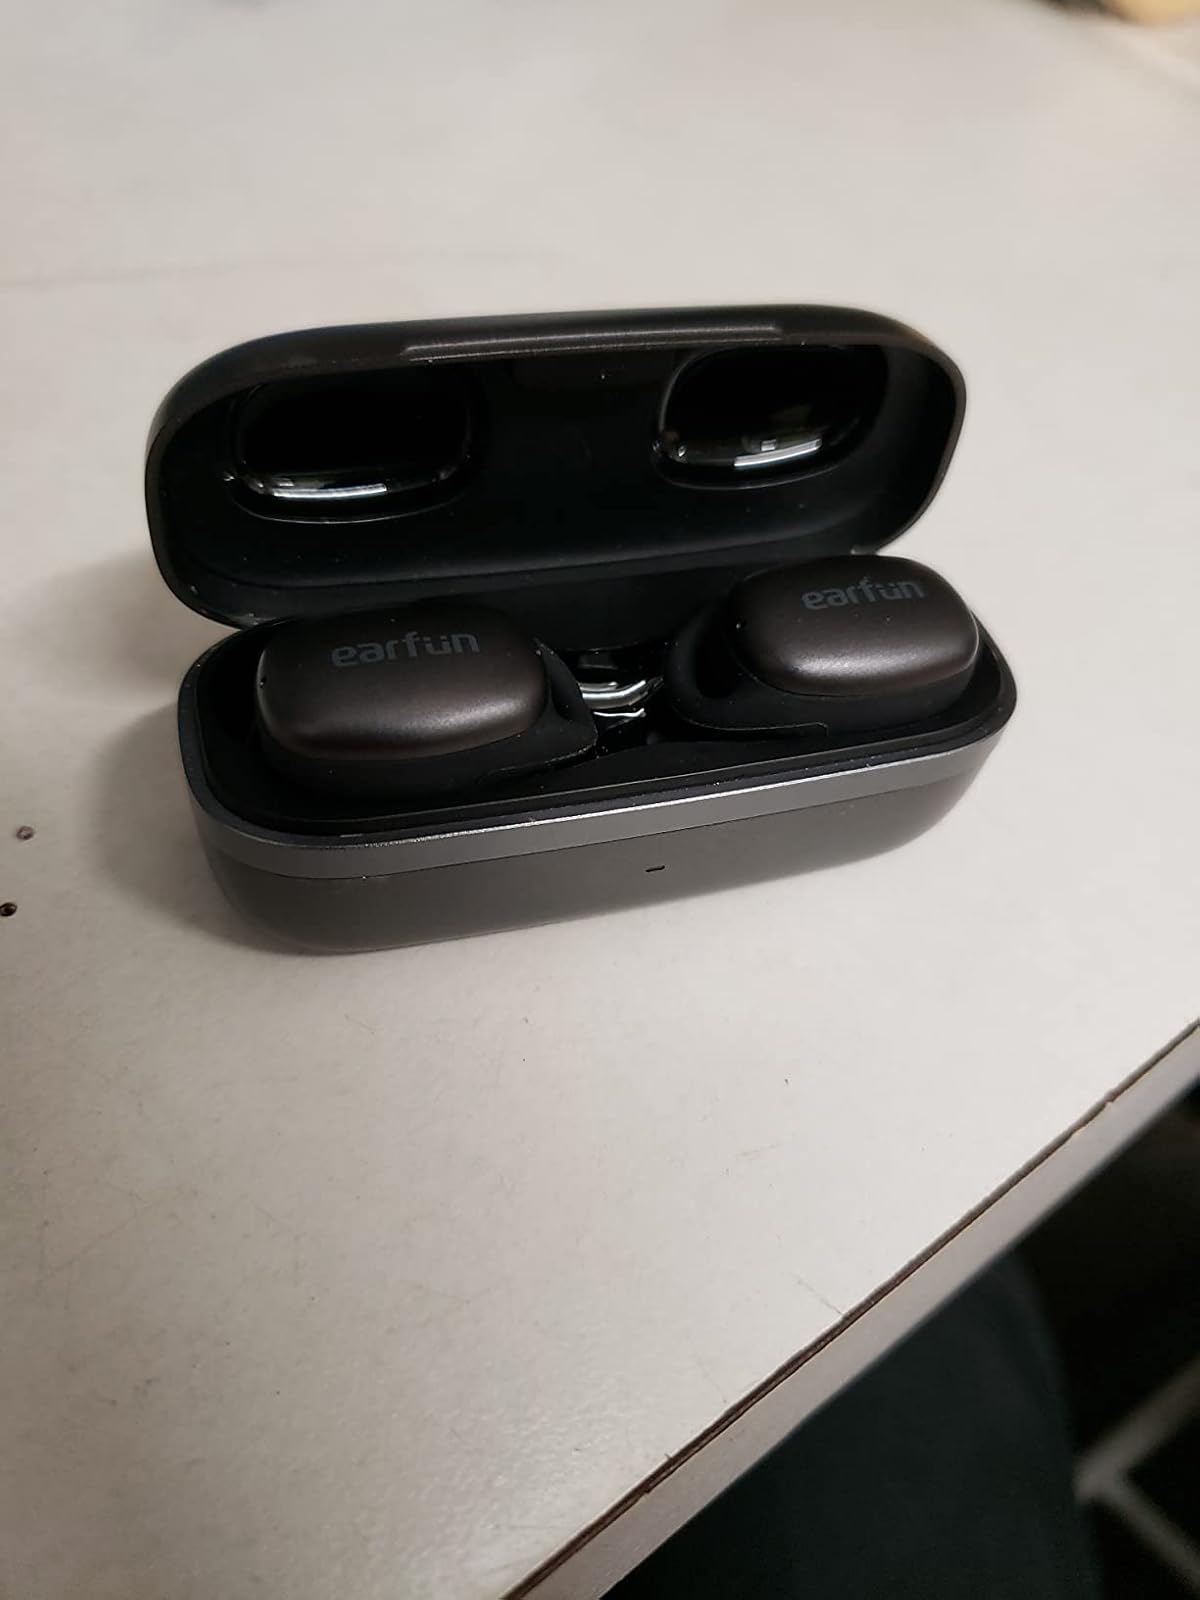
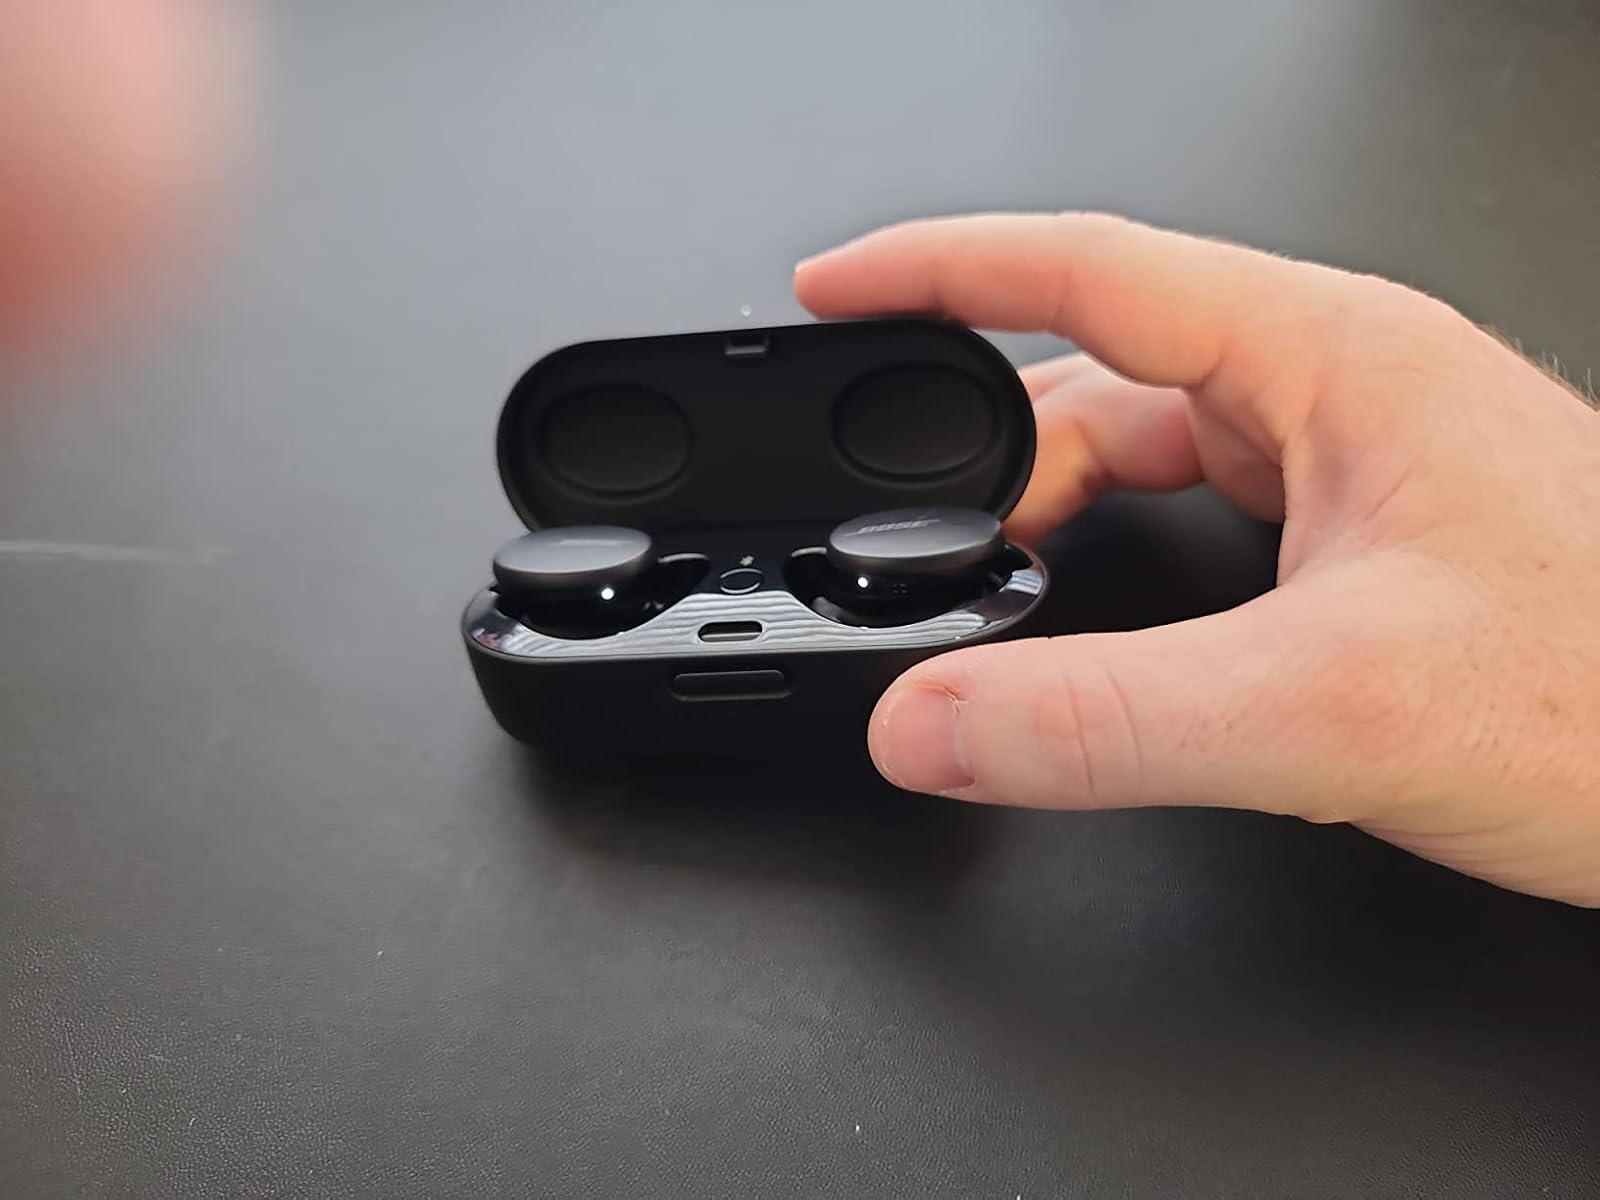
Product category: earbuds
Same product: no